B.O.A.T.S. II: Me Time

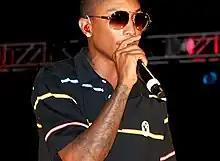
Pharrell Williams featured on and produced the album's lead single "Feds Watching".

2 Chainz premiered the lead single from the album, "Feds Watching" on June 2, 2013, at Hot 97's Summer Jam. The song features Pharrell Williams and was recorded on 2013 Grammy Awards night. The song was released to iTunes on June 4, 2013. On July 2, the music video was released and then on July 7, 2013, the song debuted at number 67 on the US "Billboard" Hot 100, being the second highest debut that week.